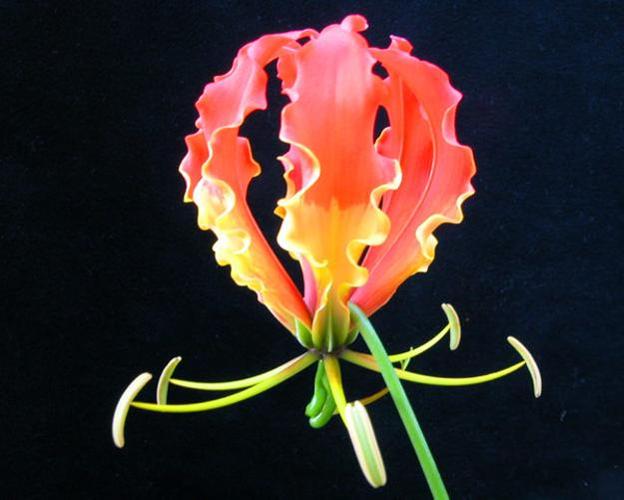
Label: fire lily